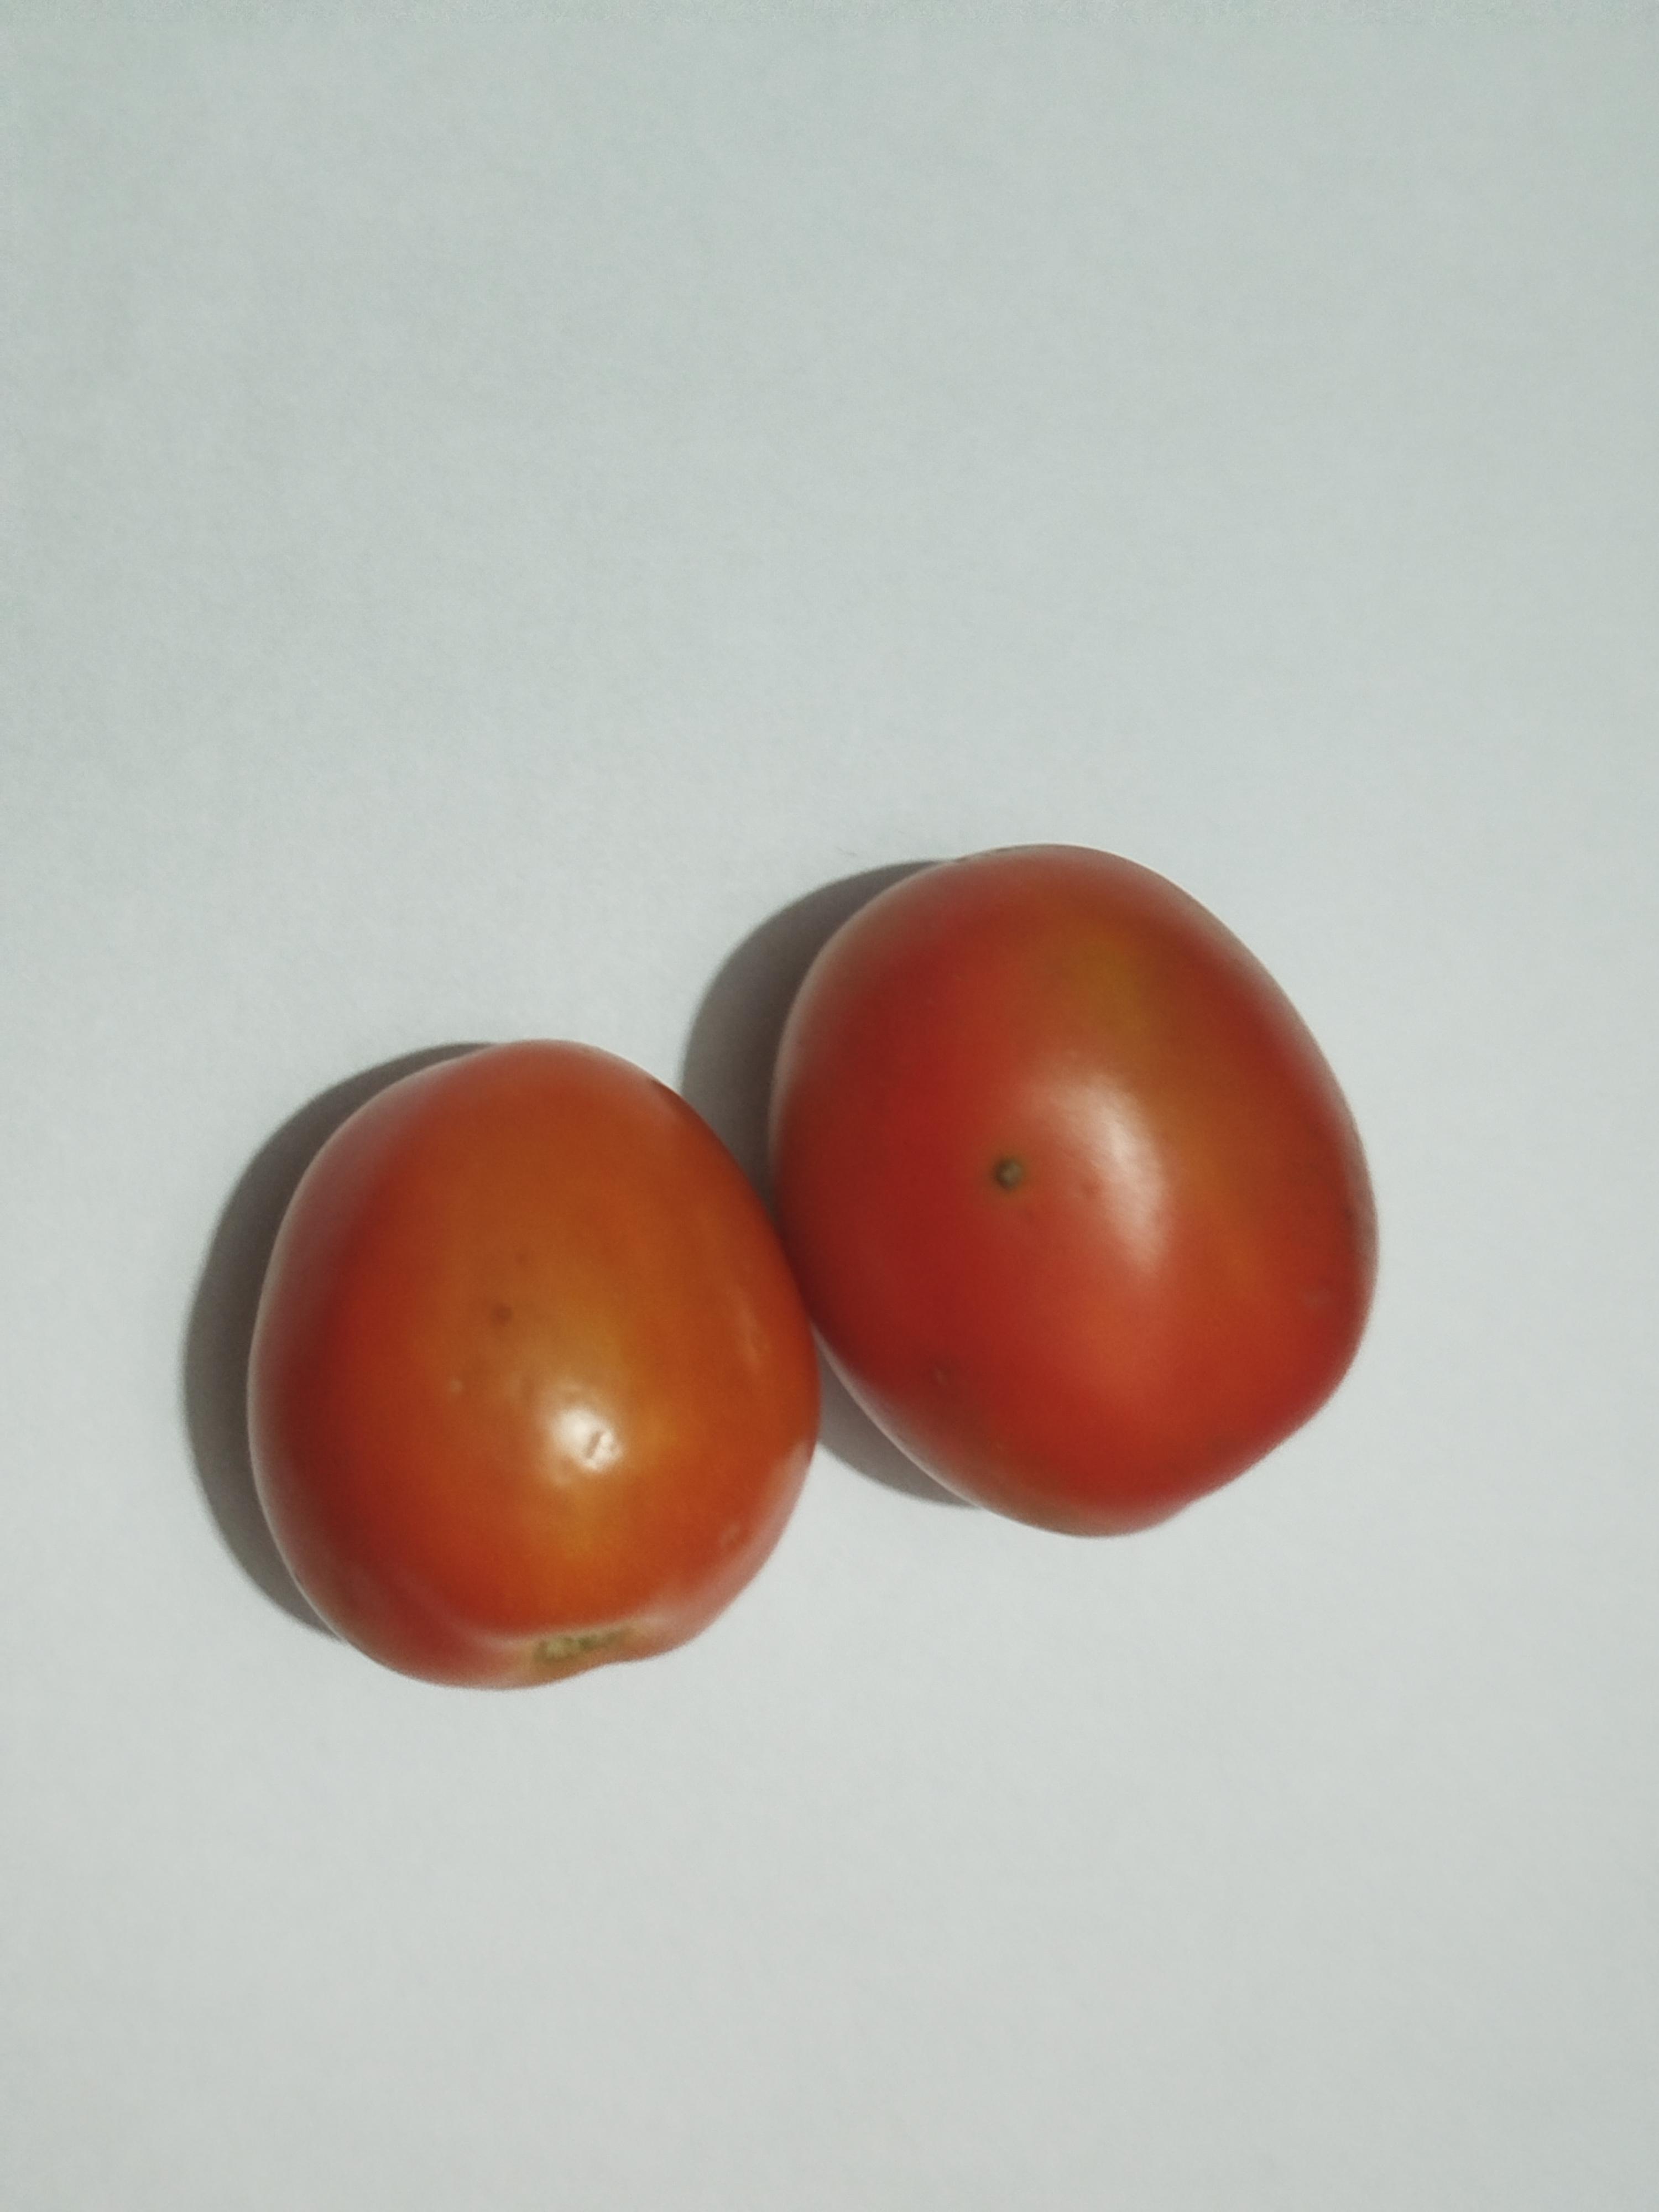
Label: Tomato